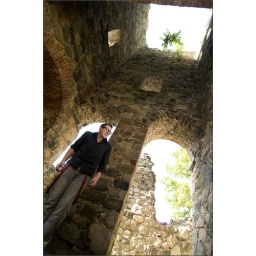
Location: Old Church in Sigtuna, SwedenStrobist info: SB900 thrugh white umbrella camera leftSB800 on floor with omnibouncer camera right